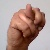
The image shows a hand gesture representing the letter 'N' in Indian Sign Language.